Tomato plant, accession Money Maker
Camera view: horizontal (90 deg, fisheye); turntable rotation: 90 degrees
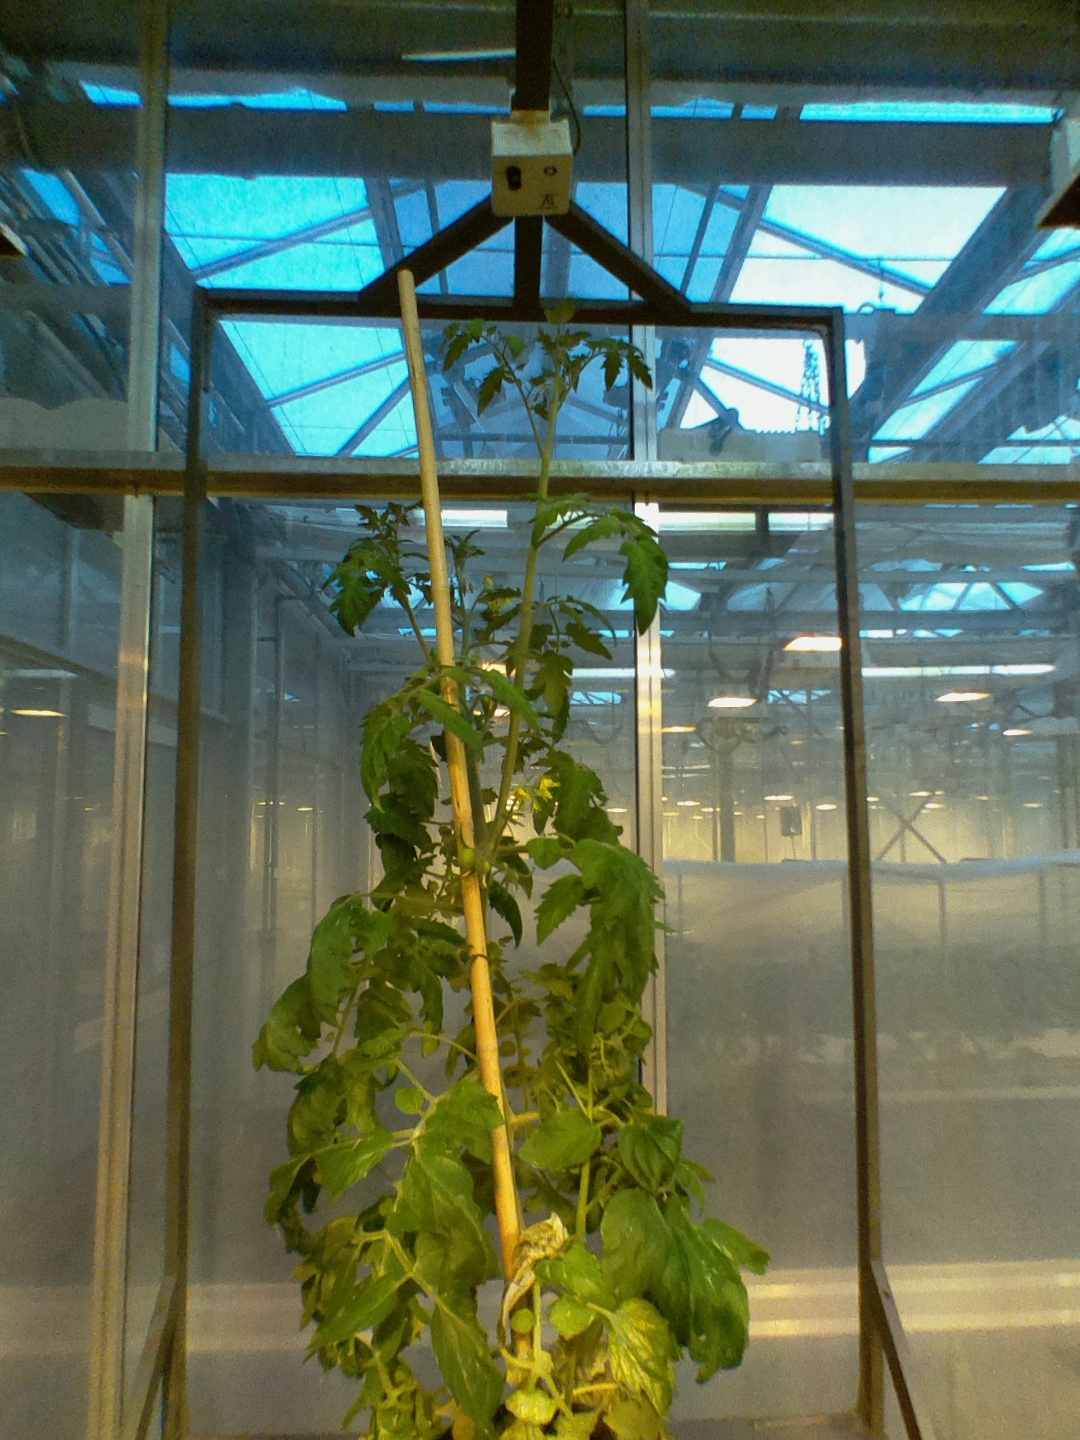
BBCH growth stage 70: Fruits at the main stem or branches visibles